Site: saxony
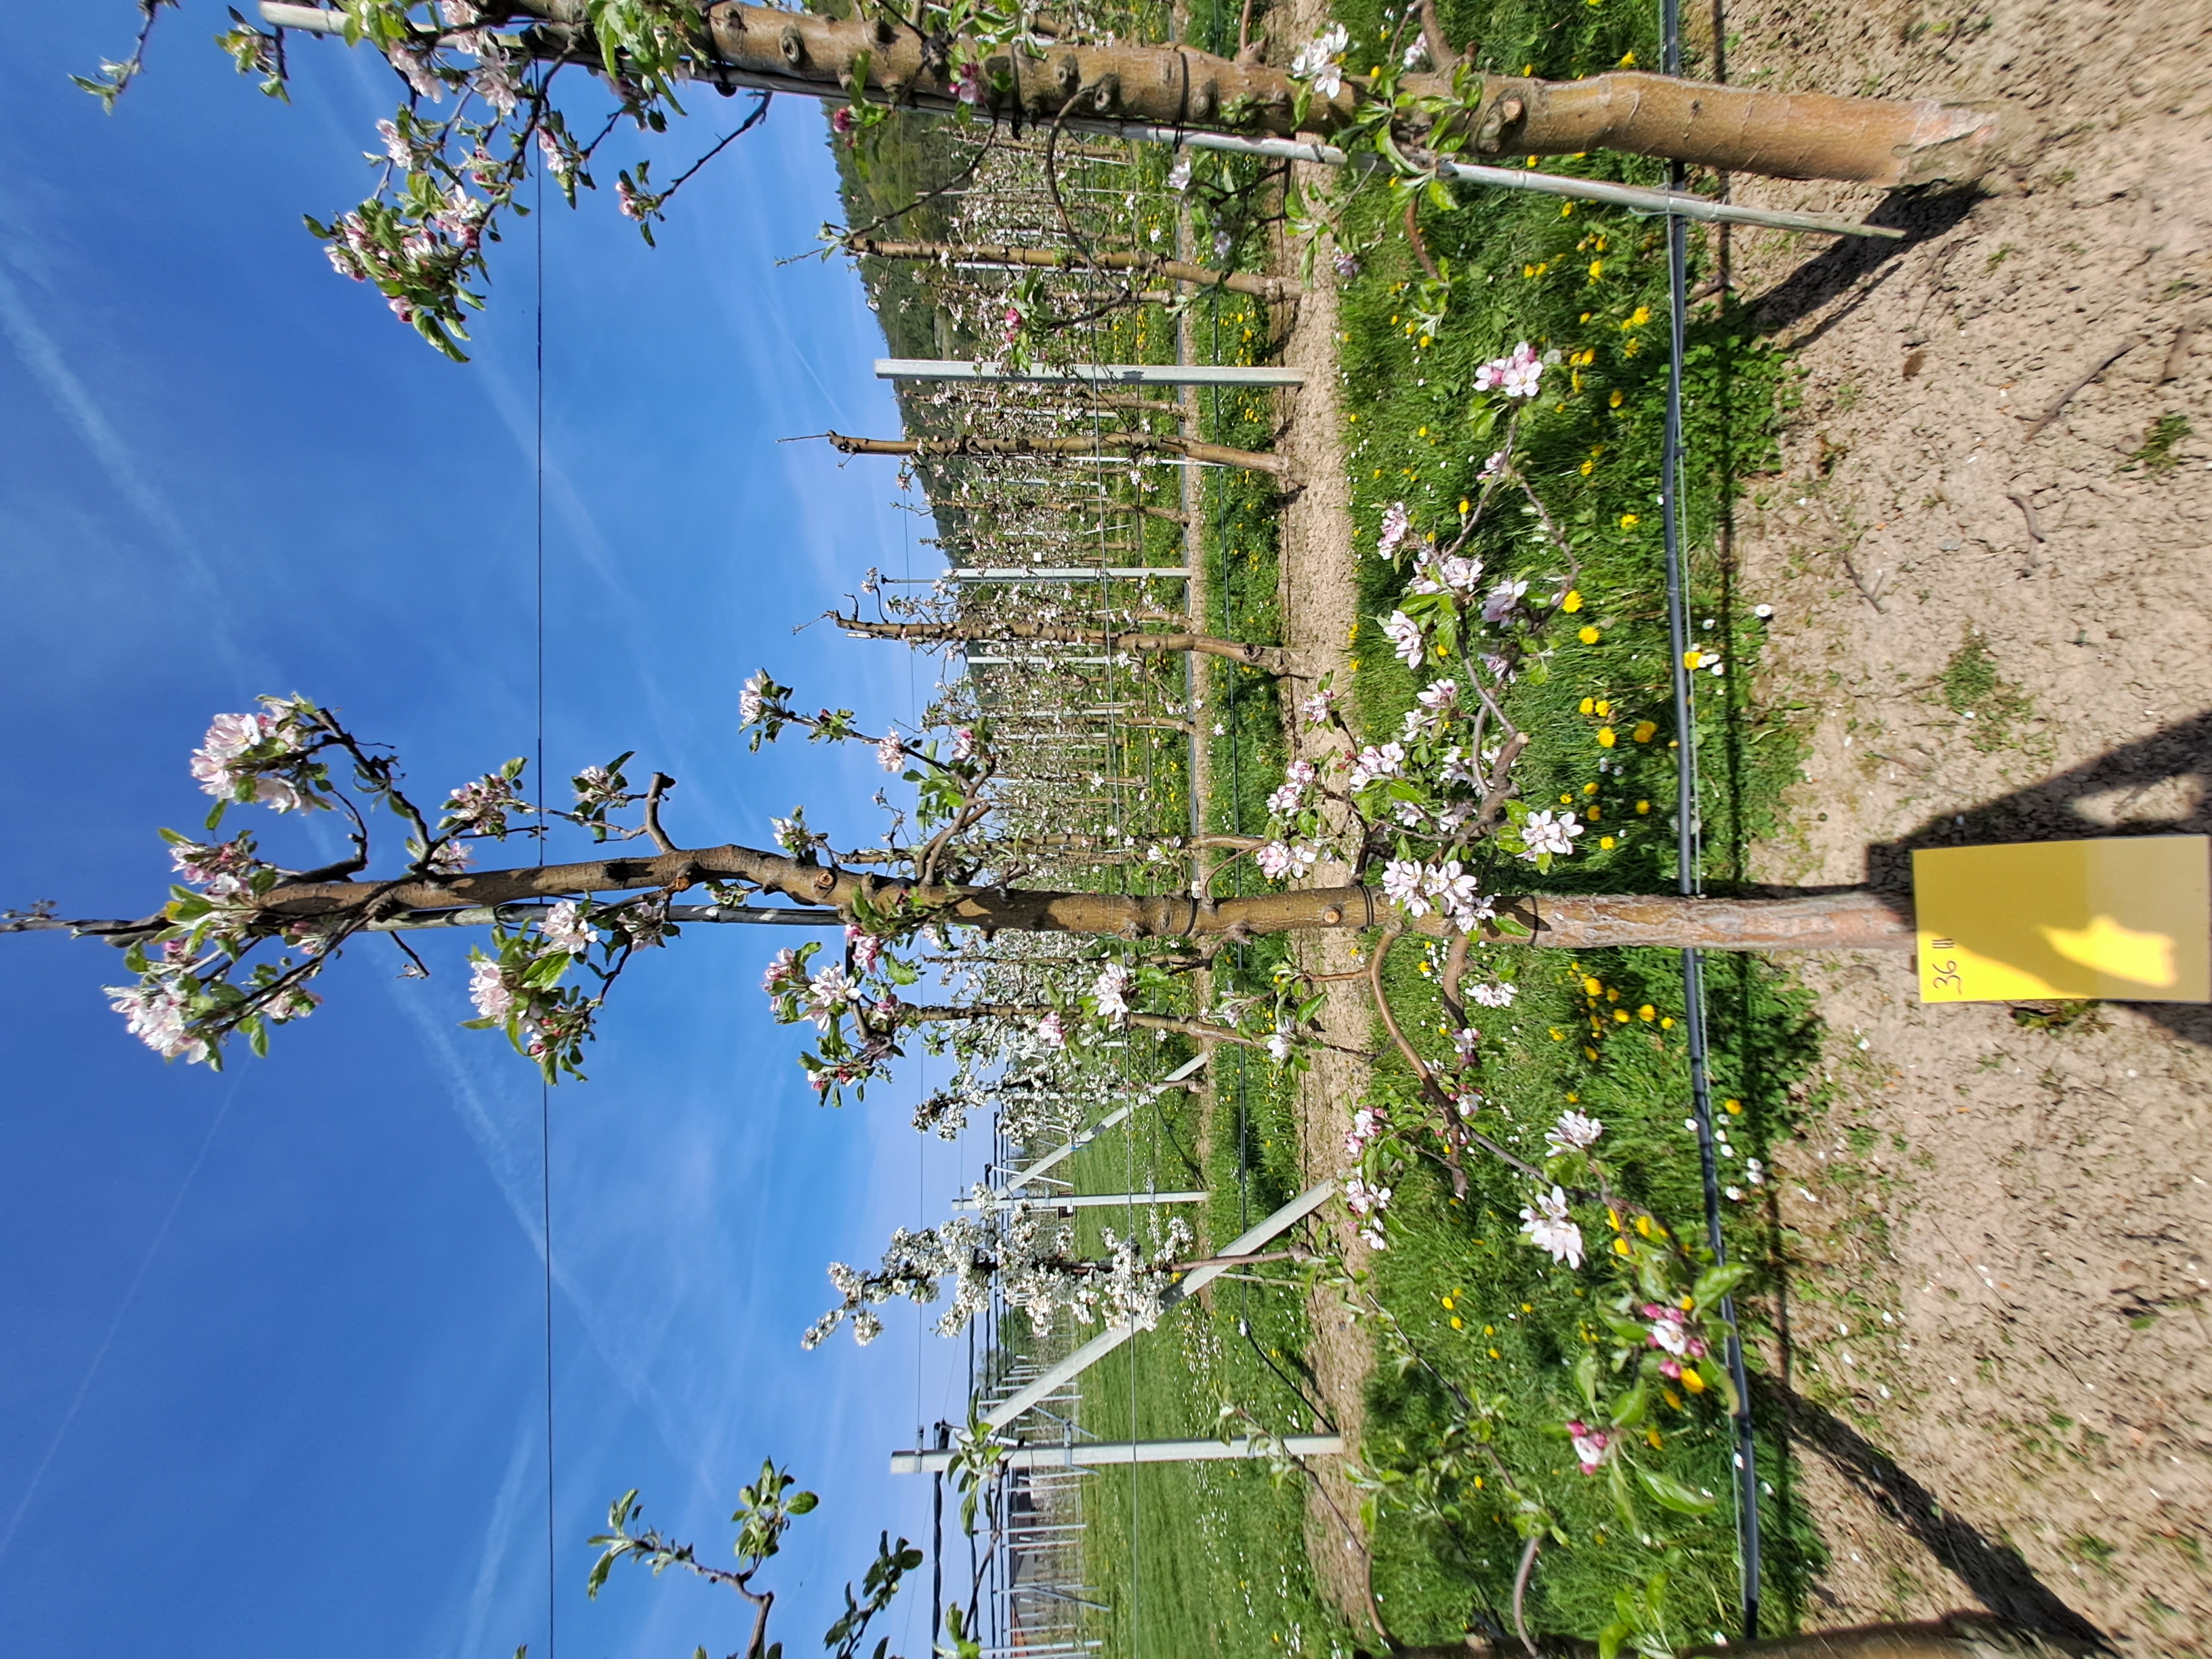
Growth stage (BBCH 65): Flowering